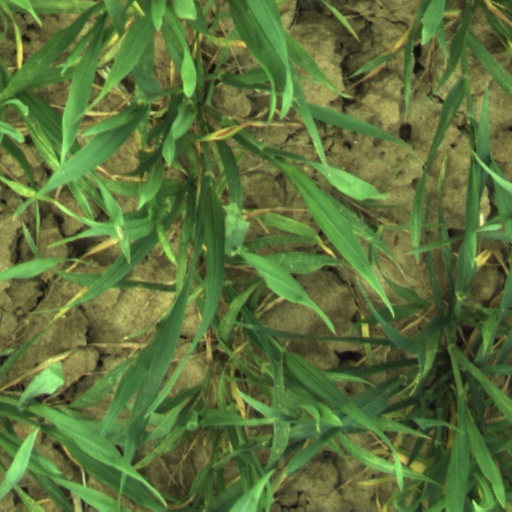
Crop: wheat